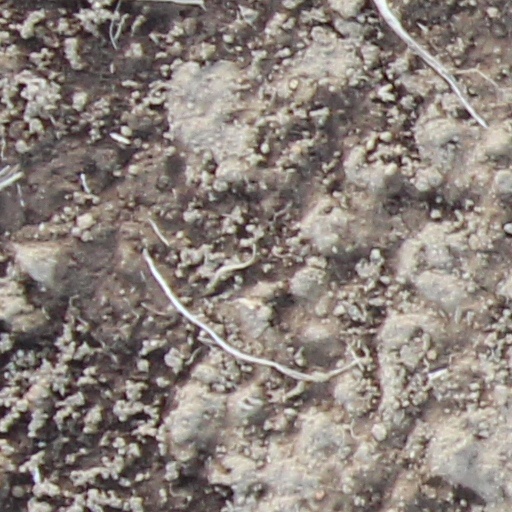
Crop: wheat